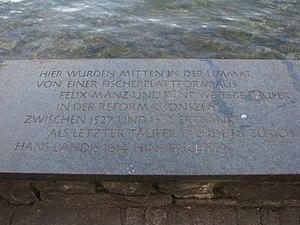
Felix Manz, né à Zurich entre 1498 et 1500 et mort dans la même ville le 5 janvier 1527, est le cofondateur des Schweizer Brüder, considéré aussi comme l'un des pères et premier martyr de l'anabaptisme.
La Réforme protestante à Zurich a été promue au départ par Ulrich Zwingli. Au début des années 1520, il gagna le soutien des magistrats de la ville de Zurich, de la princesse abbesse Catharina von Zimmern de l'abbaye de Fraumünster, de la population urbaine de Zurich et de la population rurale de l'actuel canton de Zurich. Cela conduisit d'une part à un tournant dans l'histoire et la politique de l’État de Zurich et d'autre part à la propagation des idées de la Réforme à plusieurs autres cantons de l'ancienne Confédération, et donc au lancement de la Réforme en Suisse.